Welcome to Fabulous Las Vegas sign

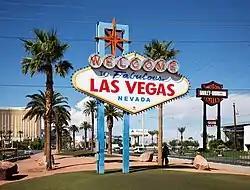
The sign, just to the south of the Las Vegas Strip, welcoming visitors to the city in 2015

The Welcome to Fabulous Las Vegas sign is a Las Vegas landmark funded in May 1959 and erected soon after by Western Neon. The sign was designed by Betty Willis at the request of Ted Rogich, a local salesman, who sold it to Clark County, Nevada.